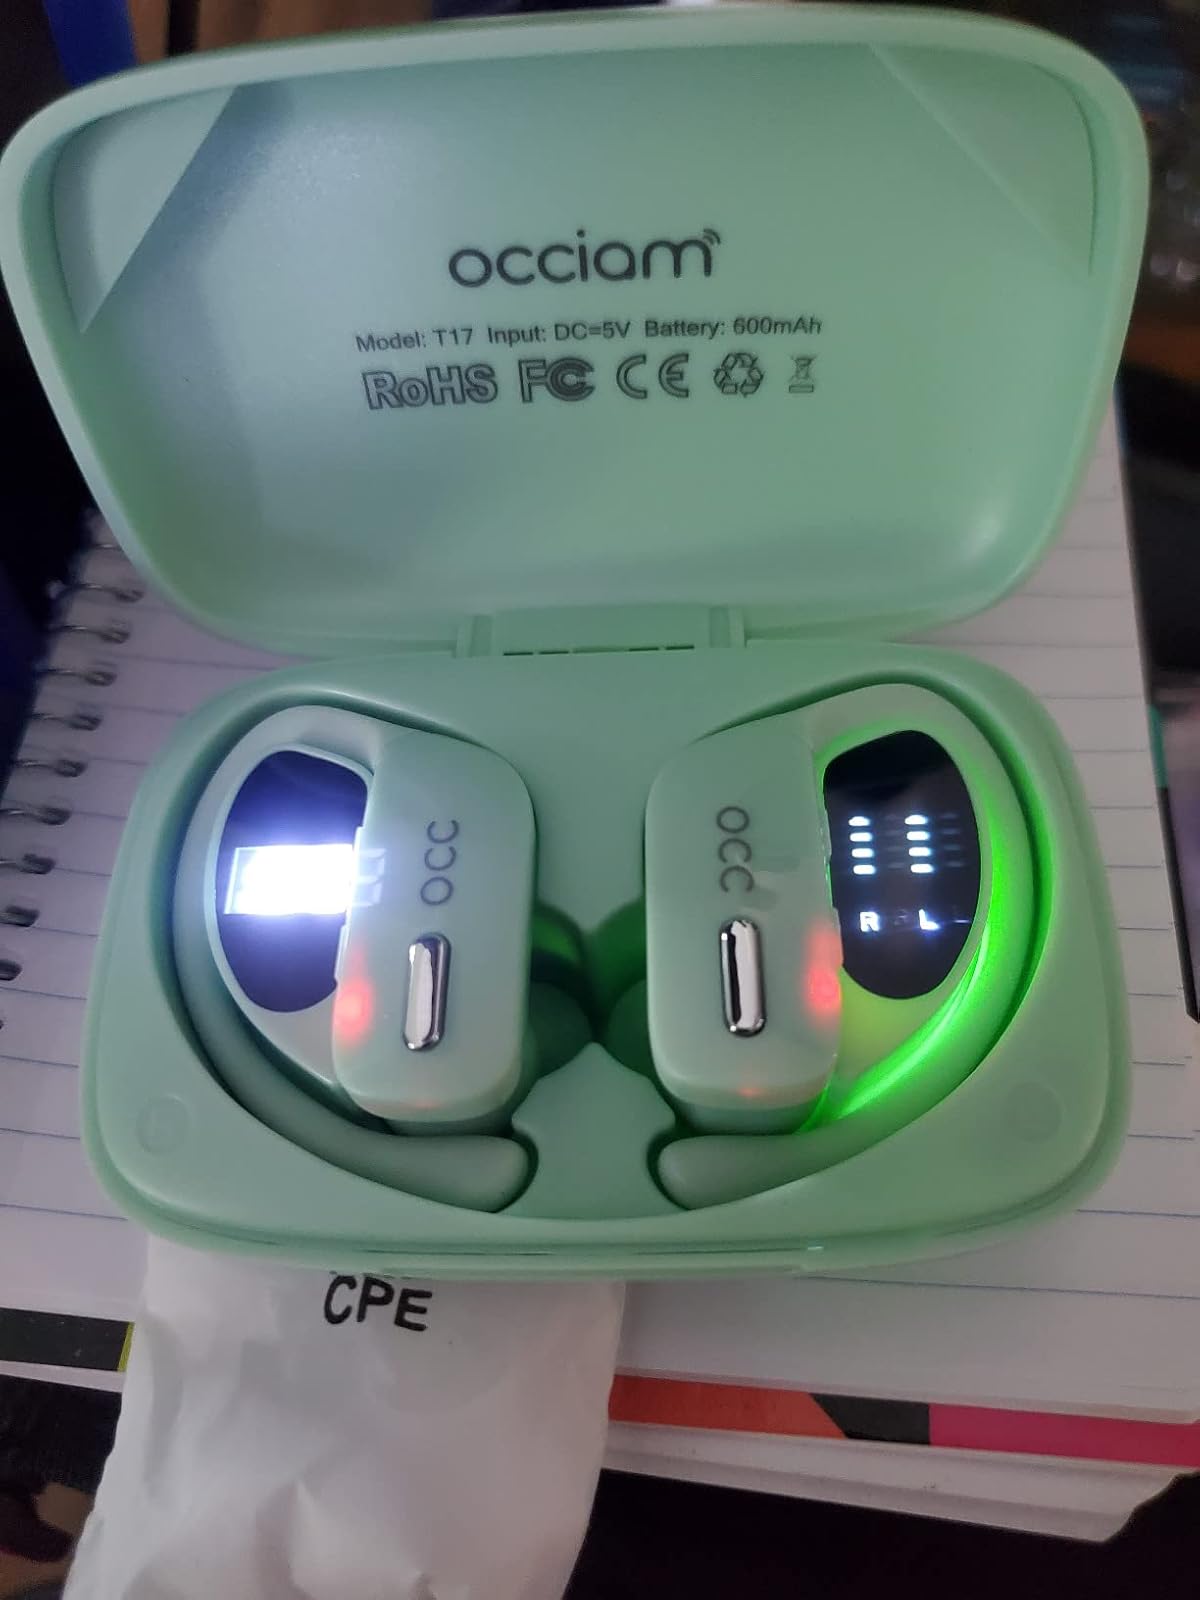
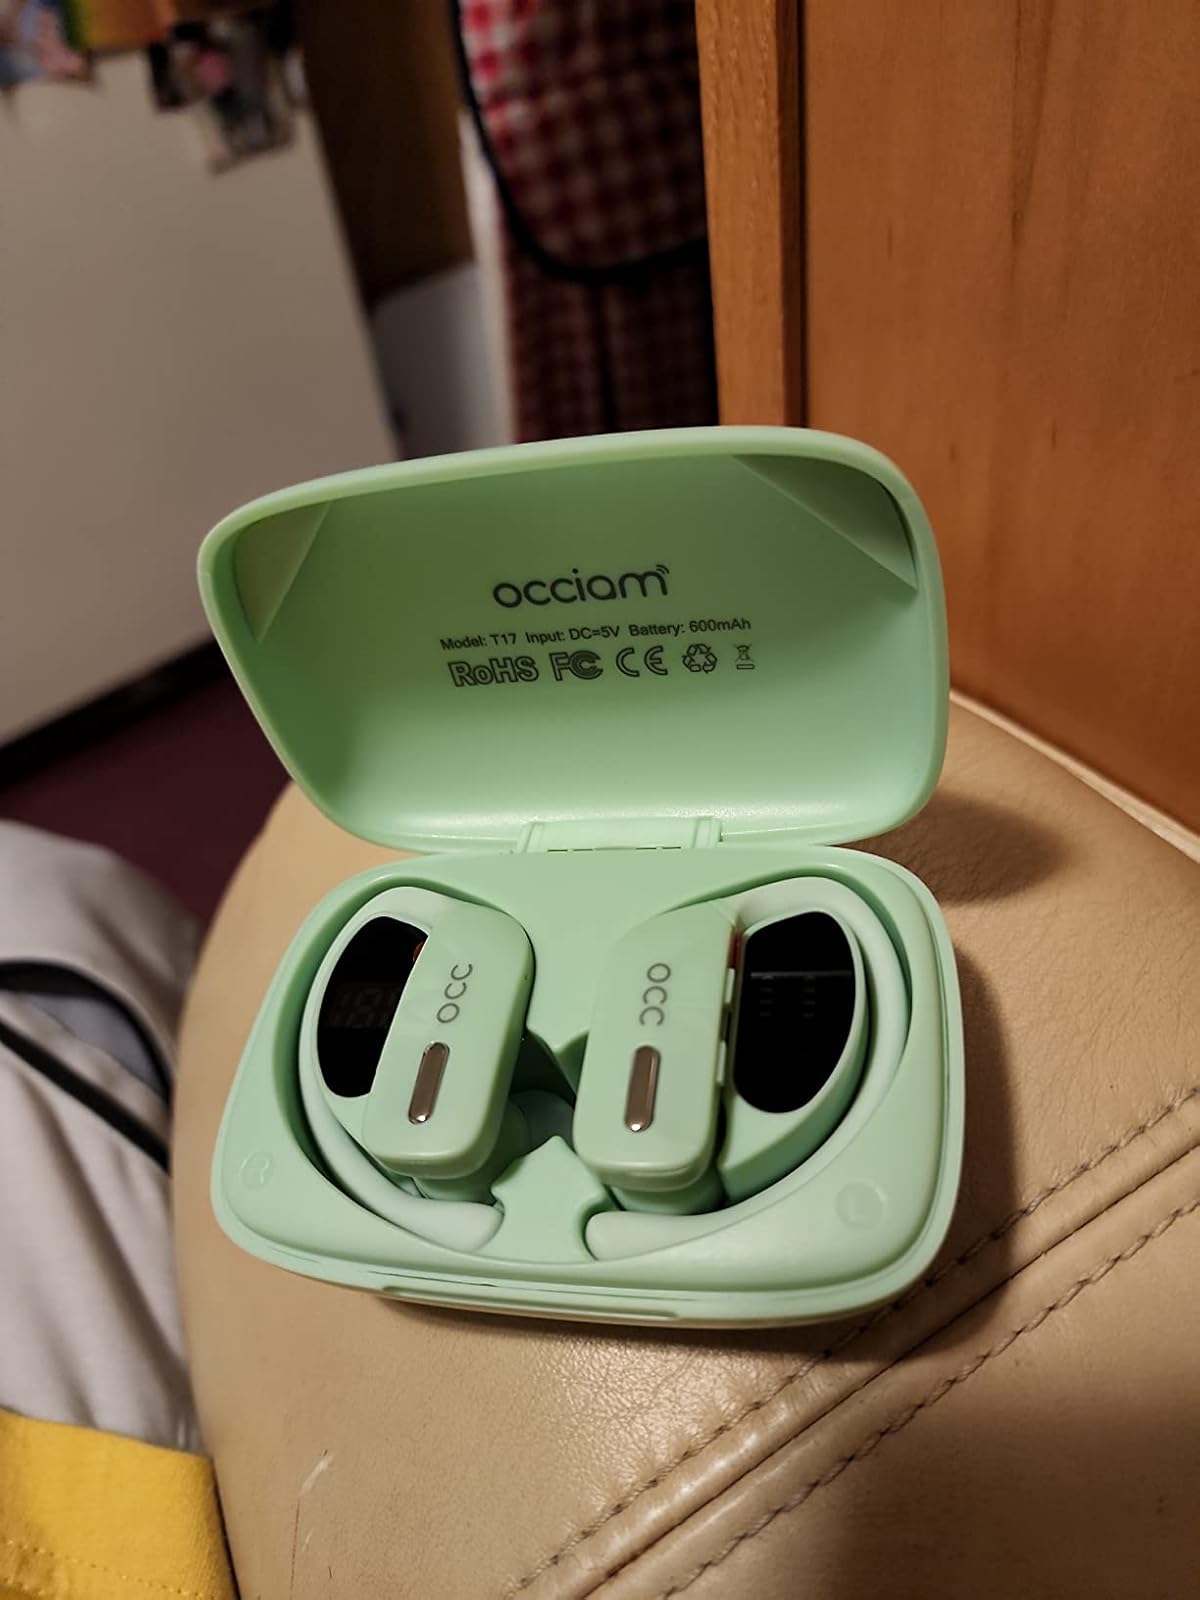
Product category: earbuds
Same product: yes